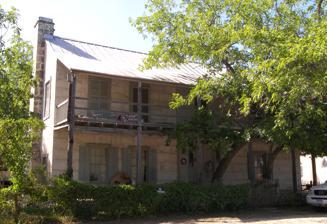
Building: Jureczki House
Country: United States of America
Year built: 1876
United States historic place Jureczki House U.S. National Register of Historic Places Location 607 Cypress St., Bandera, Texas Coordinates 29°43′13″N 99°04′31″W / 29.72028°N 99.07528°W / 29.72028; -99.07528 ( Jureczki House ) Area less than one acre Built 1876 Architectural style Polish pioneer NRHP reference No. 80004075 Added to NRHP January 11, 1980 The Jureczki House , at 607 Cypress St. in Bandera, Texas , was built in 1876.  It was listed on the National Register of Historic Places in 1980. It is a two-story plastered stone house which is one of the largest Polish pioneer houses in central Texas. References